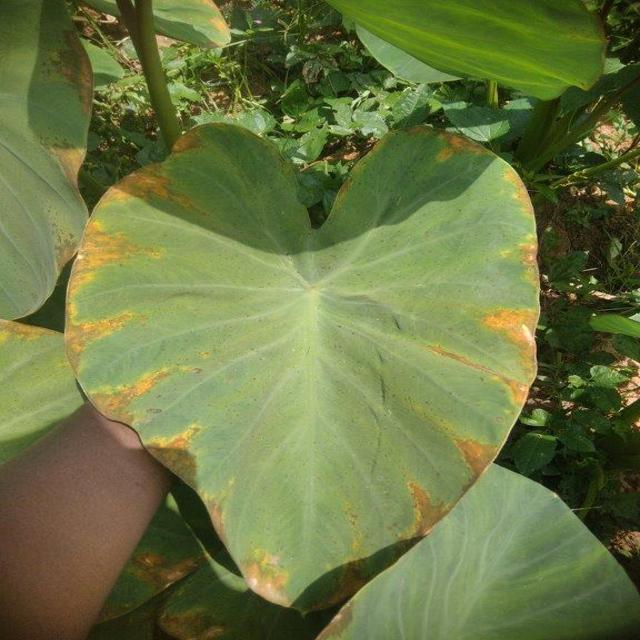
Label: Mid_Blight